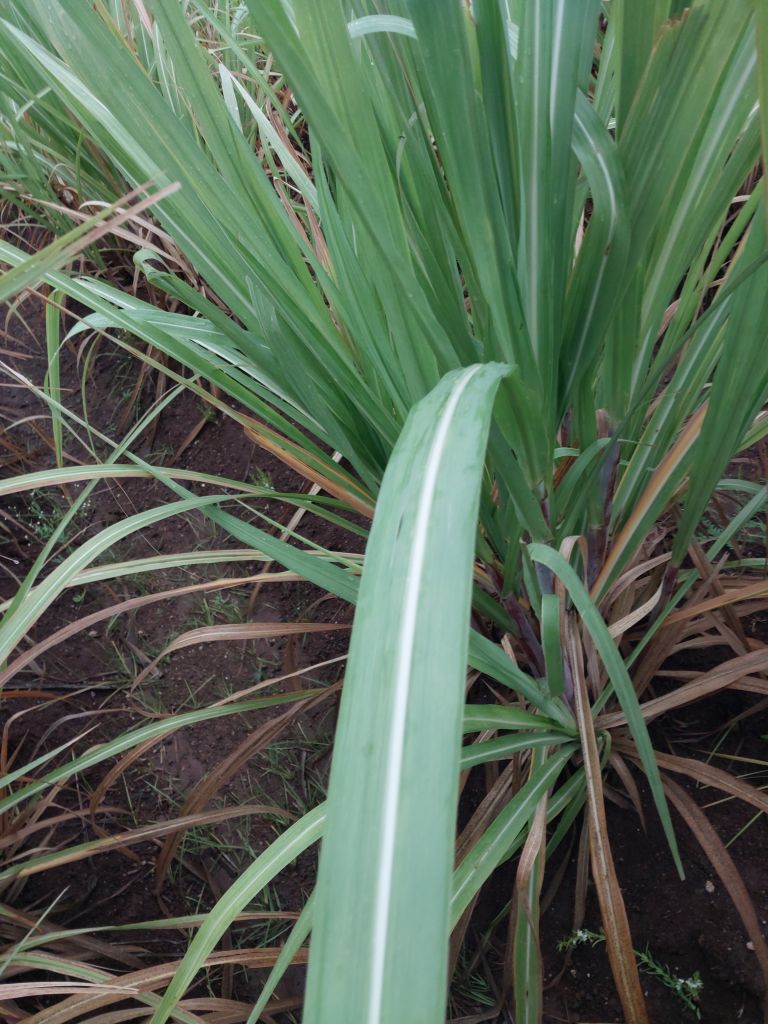
Label: Healthy